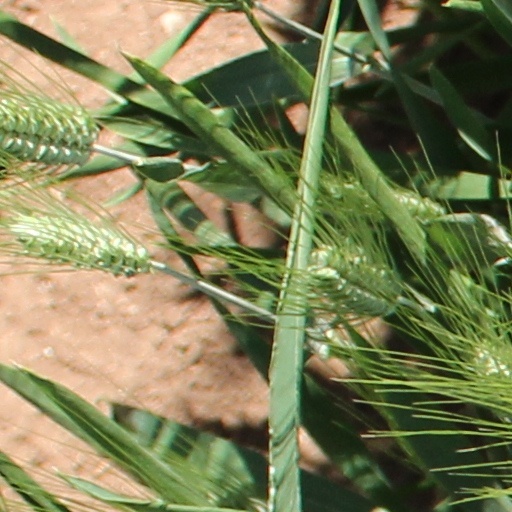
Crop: wheat